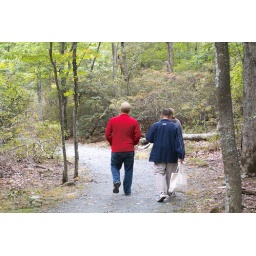
50mm EX 1/100 F4 ISO400, processed in SPP2.5 in auto white balance +2M